Baden (wine region)

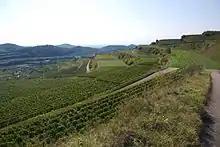
Terraced vineyards in Kaiserstuhl, a district of the Baden region.

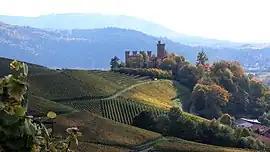
Vineyards in Ortenau, another district of Baden.

Baden is a region ("Anbaugebiet") for quality wine in Germany, and is located in the historical region of Baden in southwestern Germany, which today forms part of the federal state of Baden-Württemberg. Under German wine legislation, Baden and Württemberg are separate wine regions.